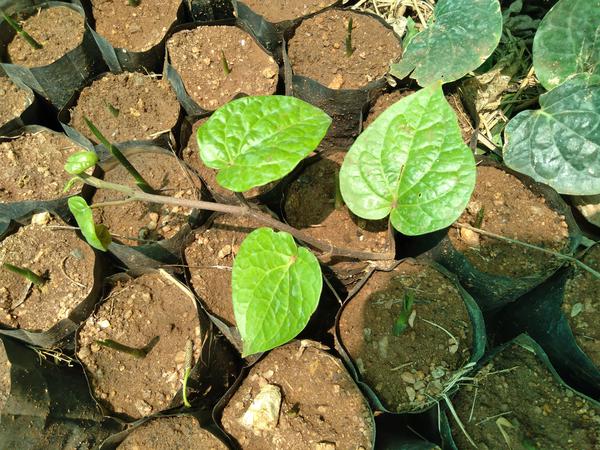
Plant: Betel